Huddart Parker

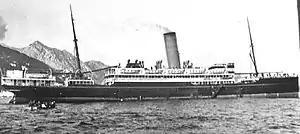
, built in 1909–10 and sunk in the 1942 bombing of Darwin

One of the original directors, John Traill, had survived the other directors by 1886, and remained chairman until his death in 1916 aged 92. By 1890 Traill had moved the company from offices on the wharves at Geelong to 466 Collins Street, in the heart of Melbourne.